Trowulan (district)

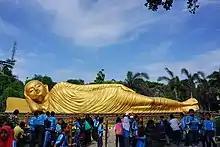
Reclining Buddha in Trowulan

Trowulan is a subdistrict in the Mojokerto Regency of Indonesia's province of East Java. It is home to the Trowulan archaeological site and the Trowulan Museum.